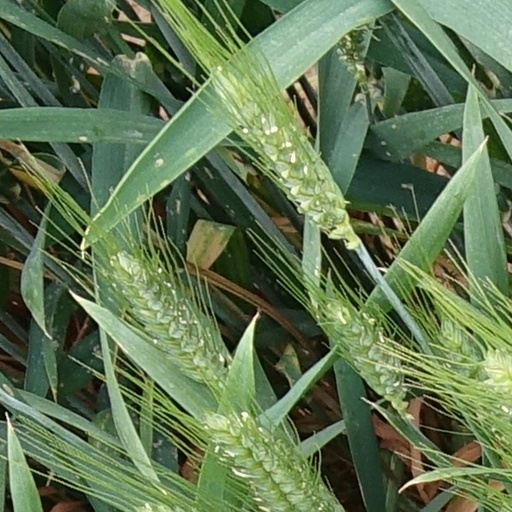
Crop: wheat